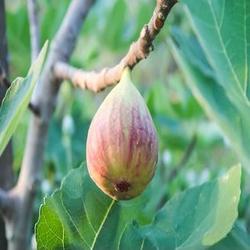
Label: Fig